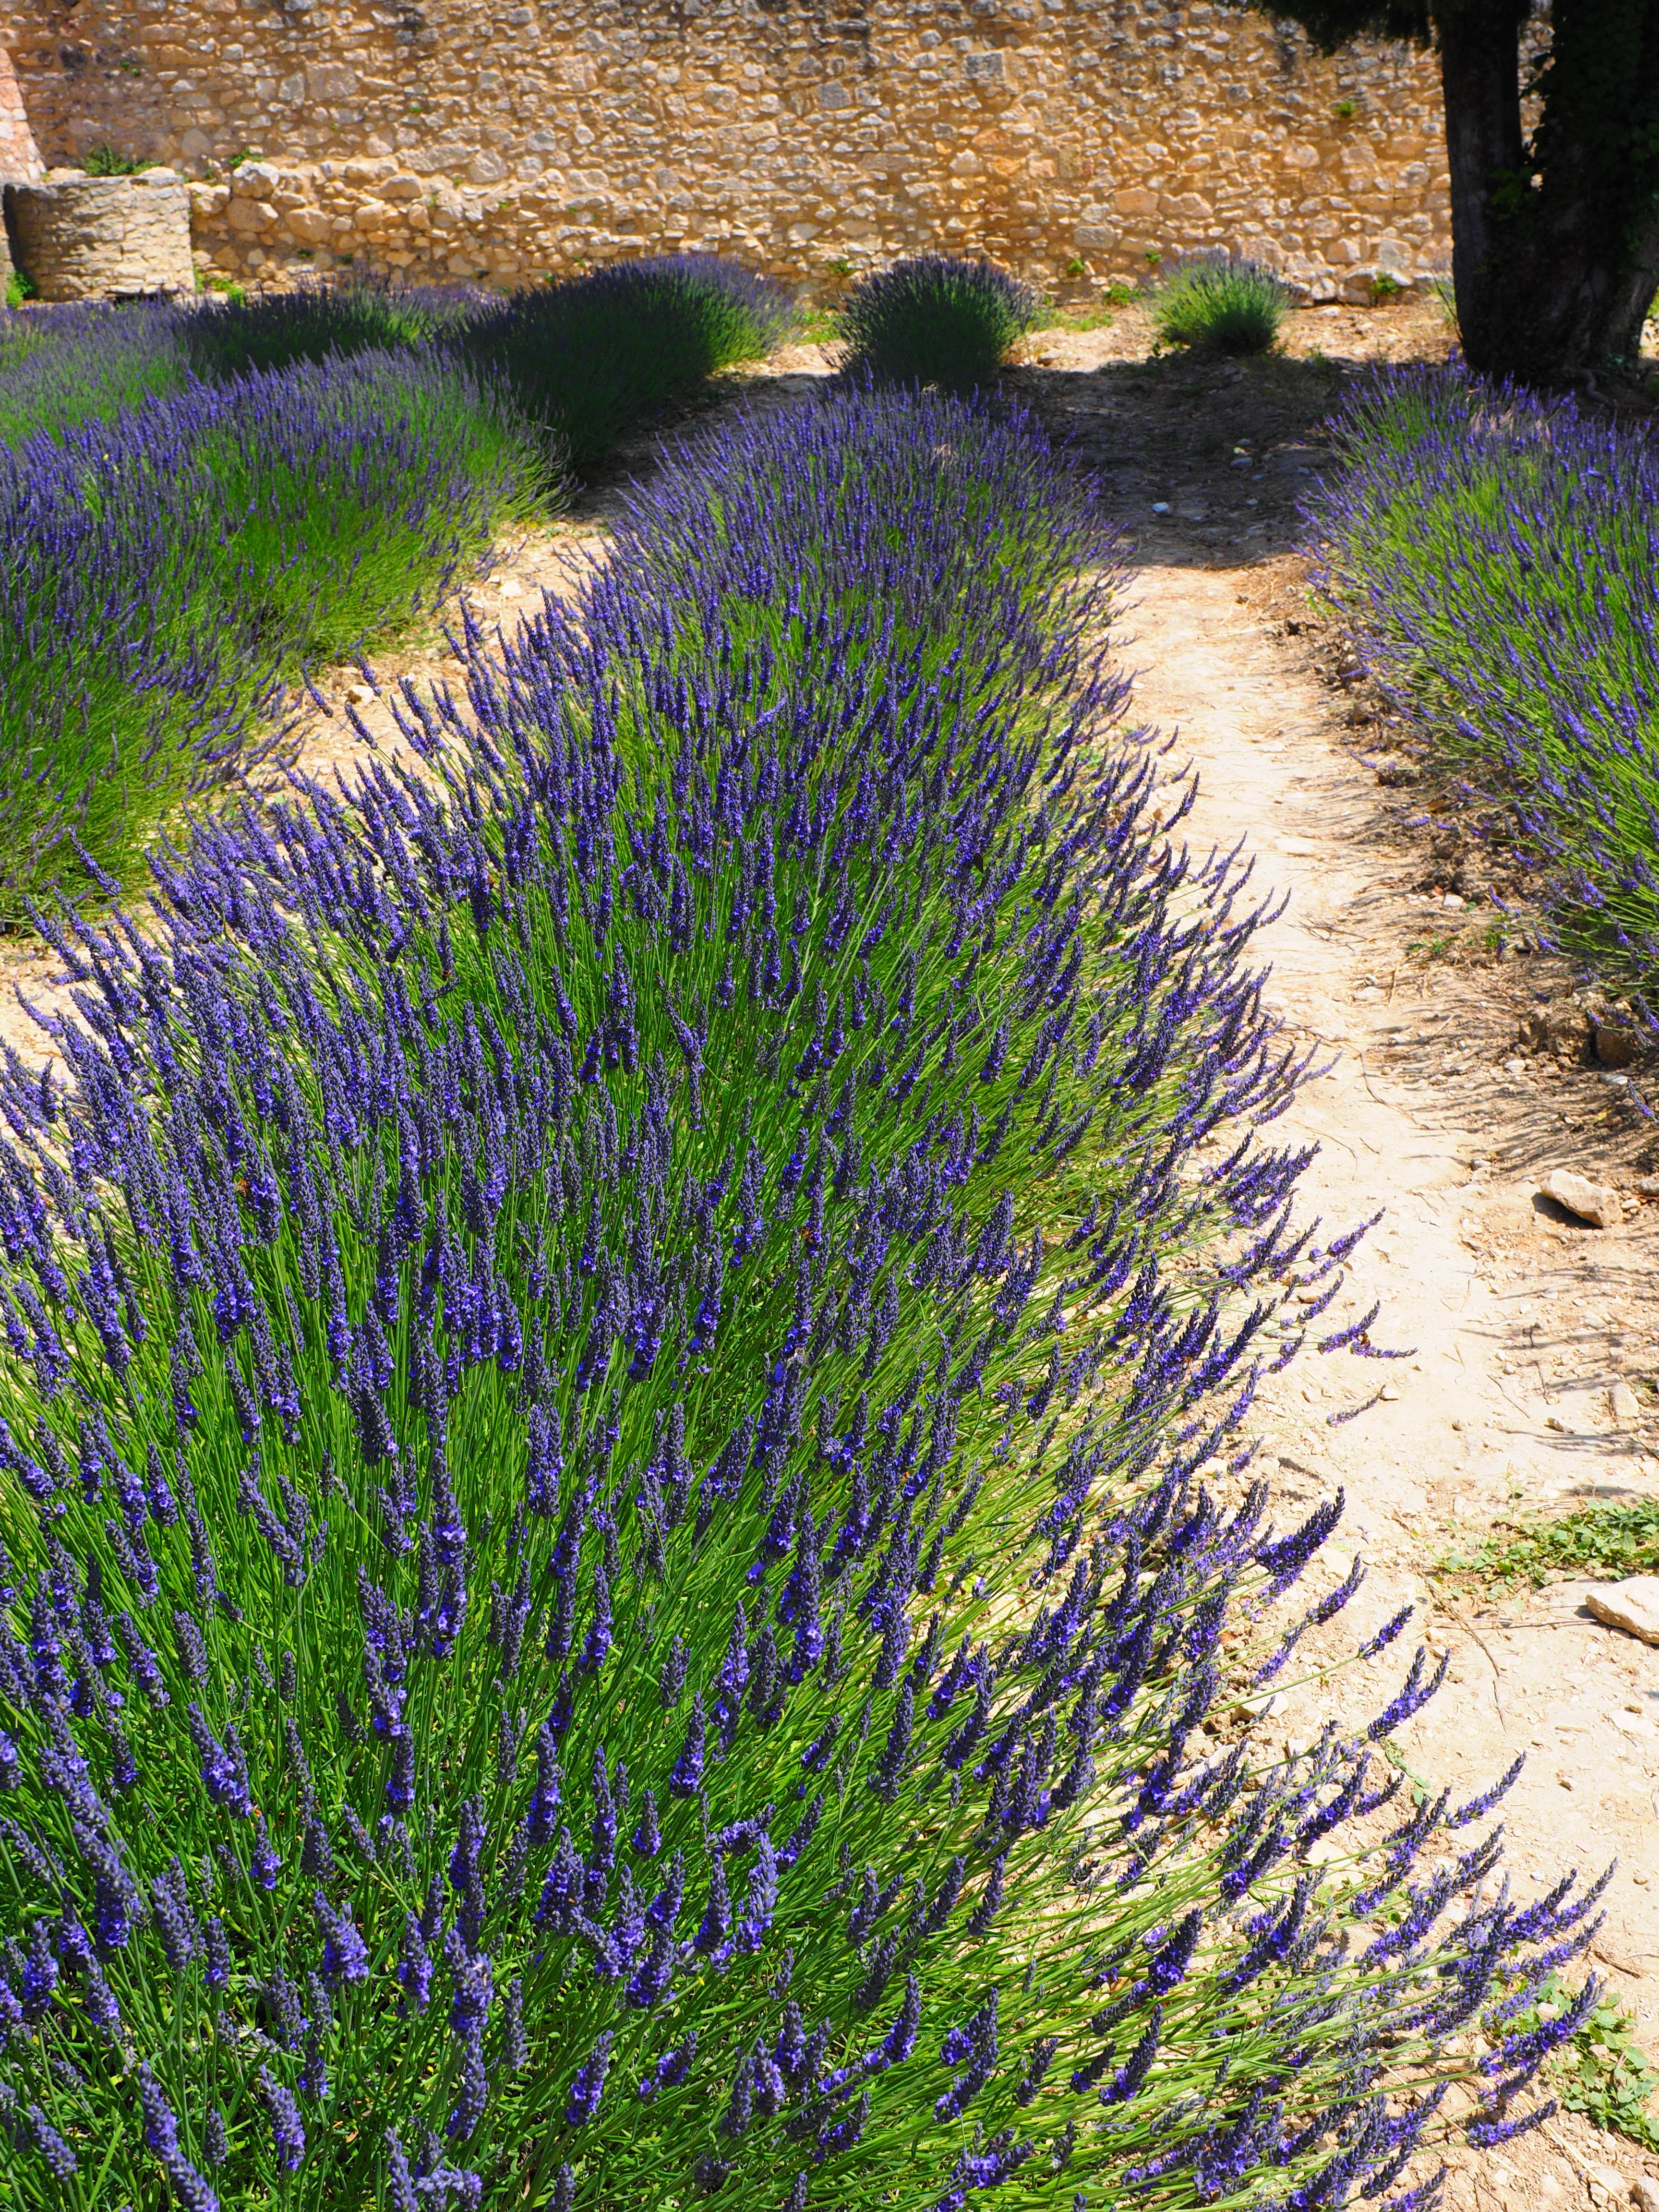
nature, grass, plant, field, lawn, meadow, flower, purple, summer, aroma, green, herb, crop, botany, blue, agriculture, garden, flora, lavender, wildflower, flowers, wild plant, french, bed, petals, decorative, shrub, violet, lavender field, provence, woodland, fragrant, herbs, flower meadow, fragrance, aromatic, medicinal plant, inflorescence, summer flowers, garden flowers, cottage garden, flowering plant, lamiaceae, lavender blossom, lavender flowers, lavender cultivation, wildblue, true lavender, narrow leaf lavender, lavandula angustifolia, lavandula officinalis, lavandula vera, scented plant, homeopathy, lavender meadow, lavendula, annual plant, grass family, land plant, english lavender, french lavender